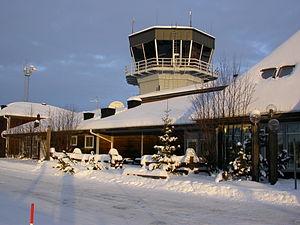
La commune d'Arvidsjaur est une commune suédoise du comté de Norrbotten. 6 894 personnes y vivent. Son siège se situe à Arvidsjaur.
L'aérodrome d'Arvidsjaur est un aéroport situé à 13 km d'Arvidsjaur, dans le nord de la Suède.